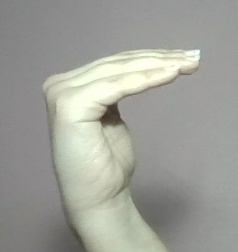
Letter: haa